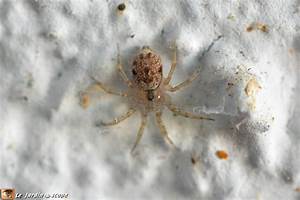
Label: ragno